Torpedo boat

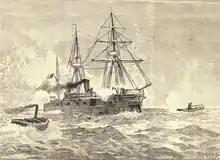
Torpedo boats attacking the Chilean central battery ship during the 1891 Chilean Civil War

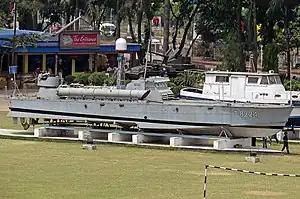
Decommissioned P 4-class torpedo boat of the Bangladesh Navy. Preserved at the Bangabandhu Military Museum.

A torpedo boat is a relatively small and fast naval ship designed to carry torpedoes into battle. The first designs were steam-powered craft dedicated to ramming enemy ships with explosive spar torpedoes. Later evolutions launched variants of self-propelled Whitehead torpedoes.